Epítome de la conquista del Nuevo Reino de Granada

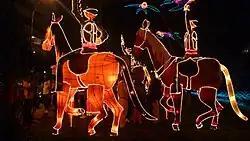
"Epítome" describes that the indigenous people feared the horses most

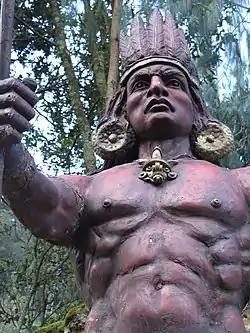
The guecha warriors of the bellicose Panche are described as cannibals

"Epítome de la conquista del Nuevo Reino de Granada" continues with a description of how the indigenous people received and saw the conquistadors. The people experienced great fears seeing the Spanish, and saw them as children of the deities Sun (Sué) and Moon (Chía). The people believed, according to "Epítome", they were sent to punish the people for their sins. Hence they named the Spanish "usachíes"; a combination of "Usa", referring to the Sun and "Chíe" to the Moon as "children of the Sun and the Moon". The document narrates that the Muisca women climbed the hills surrounding the valleys and threw their infants to the Spanish, some from their breasts, to stop the fury of the gods. It is described that the people very much feared the horses, and only bit by bit got used to them. "Epítome" says that the people started to attack the Spanish, but were easily beaten because they feared the horses so much and fled. The text describes this as the common practice in the battles of the indigenous people ("bárbaros") against the conquistadors during all of 1537 and part of 1538, until they finally bowed to the reign of his Majesty, the King of Spain.